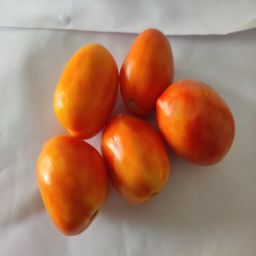
Crop: Tomato
Quality: Ripe